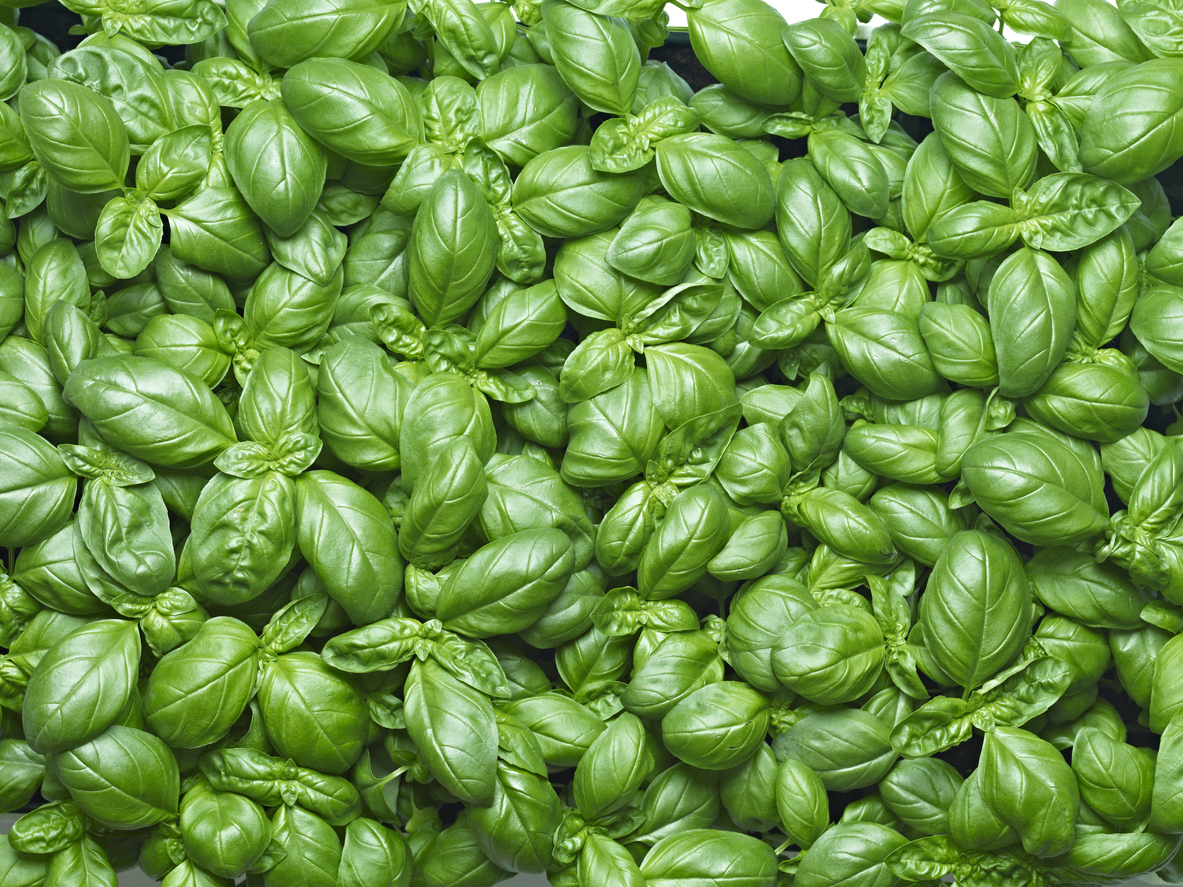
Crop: unknown
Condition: basil